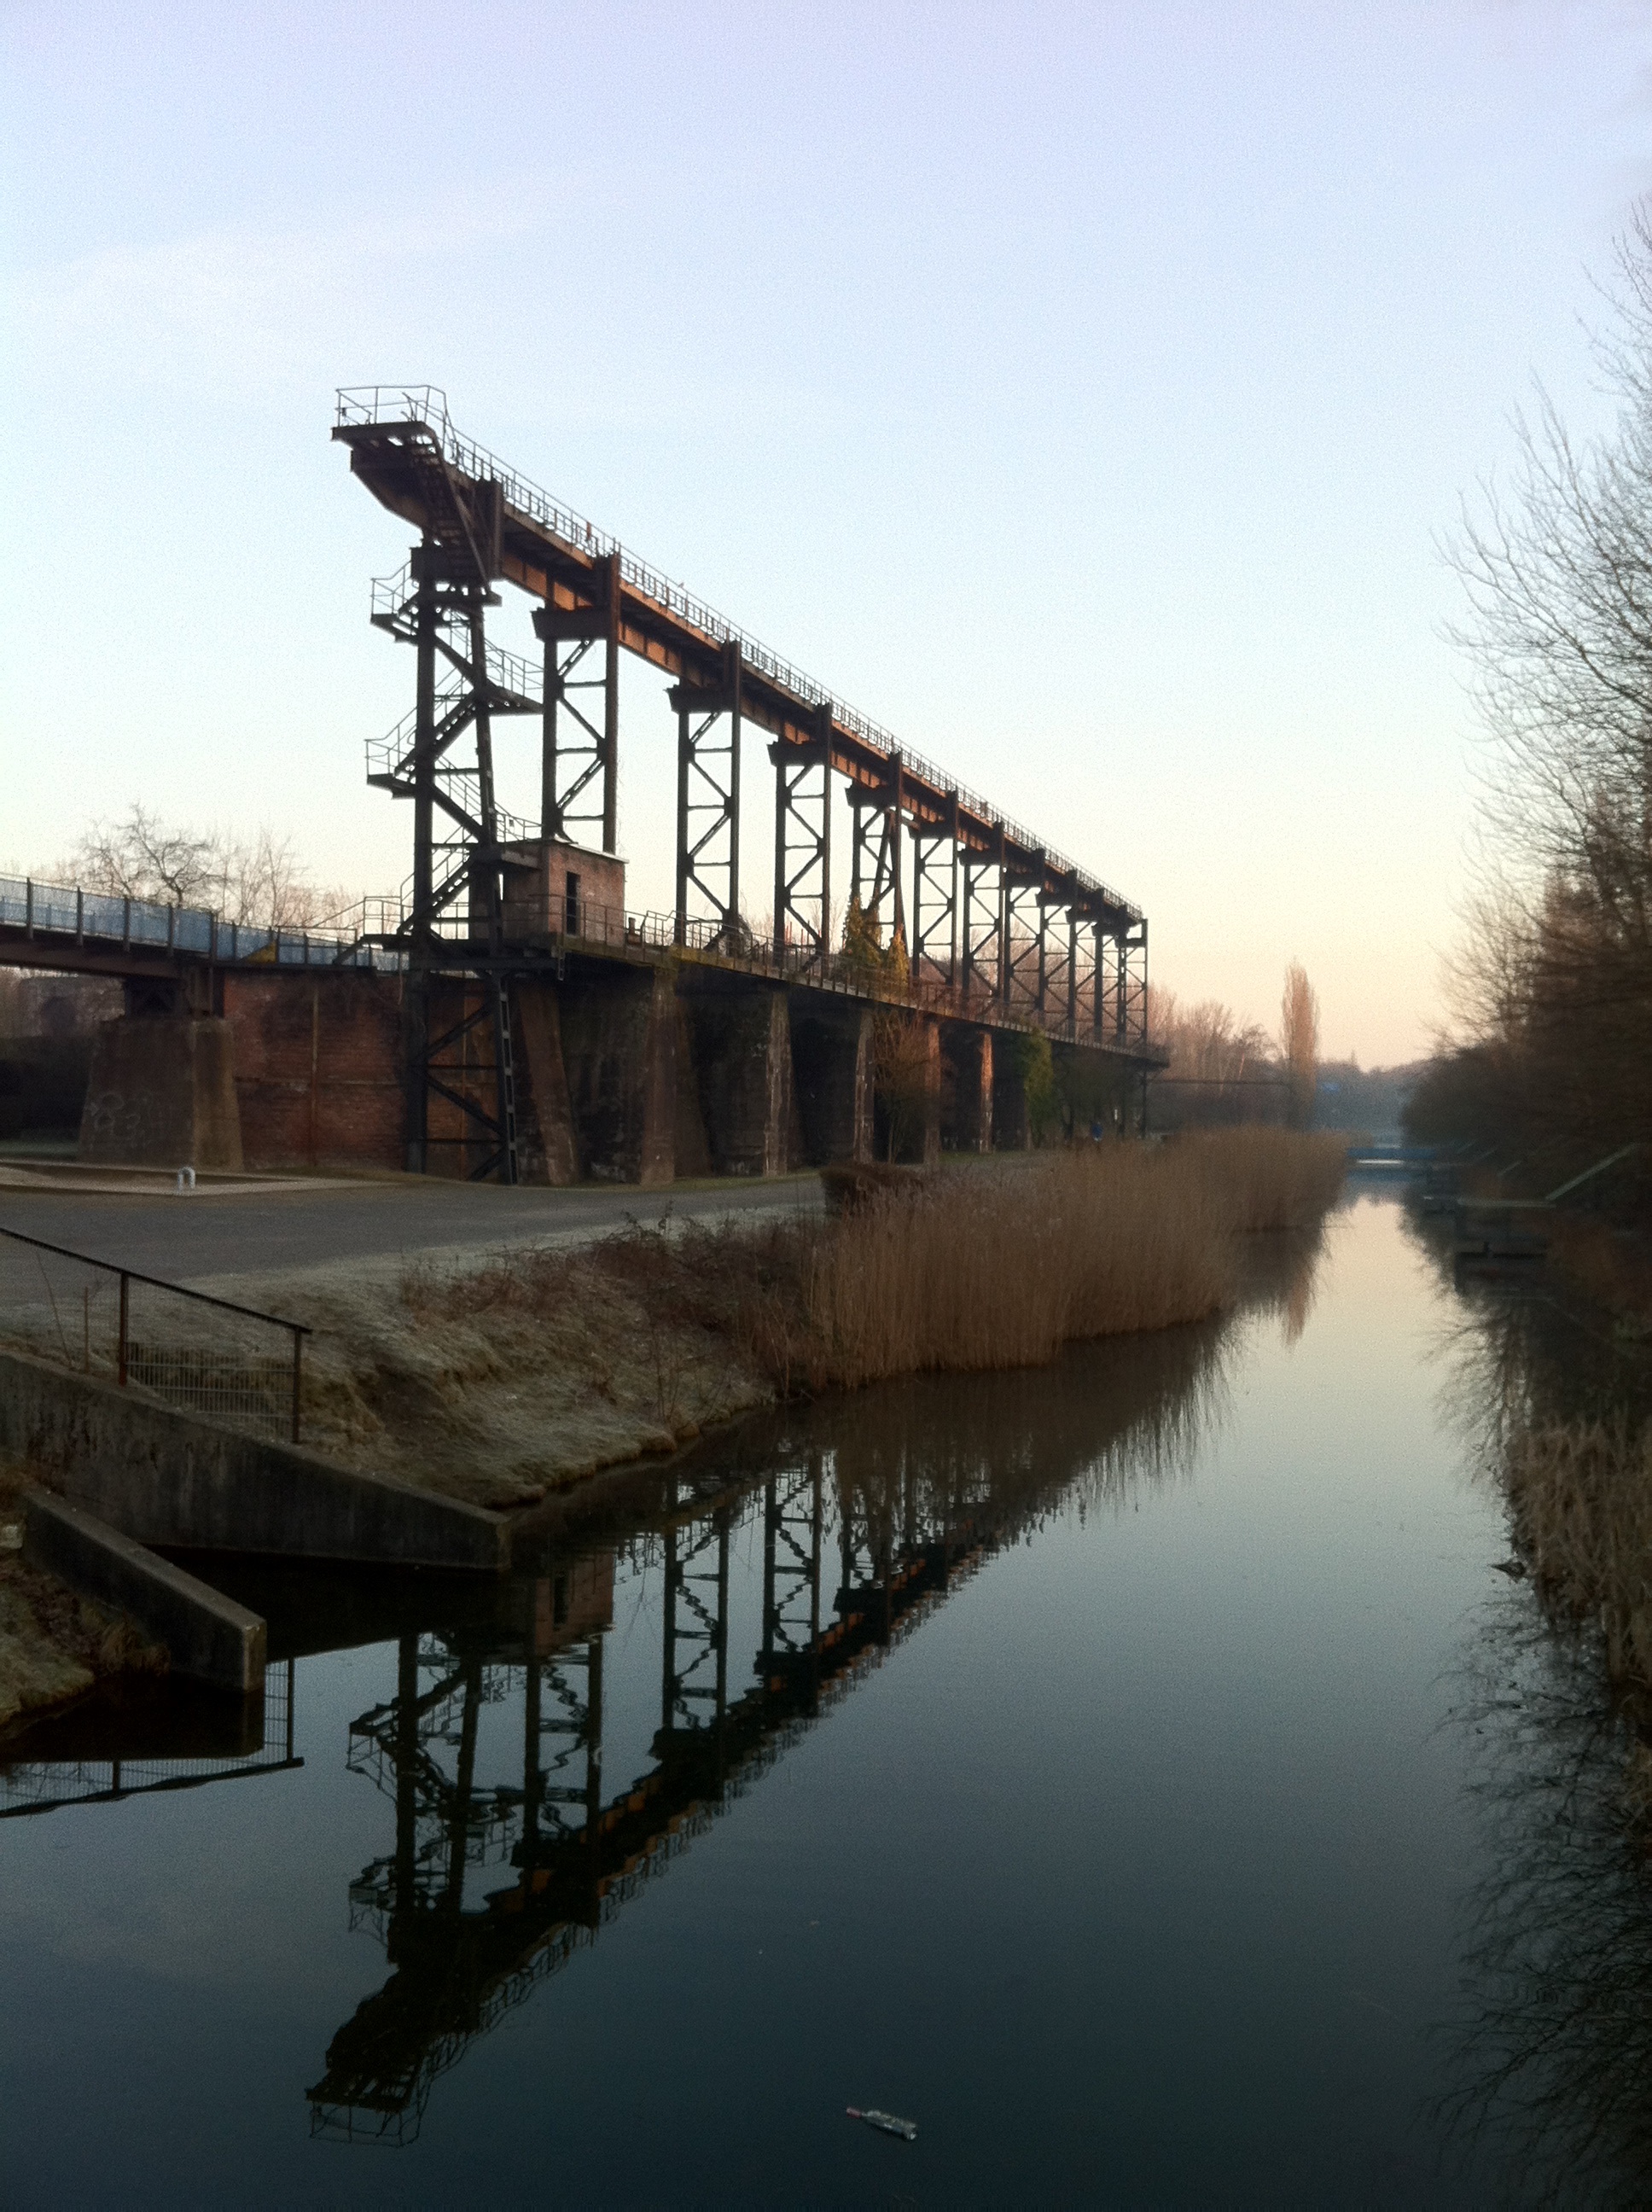
water, bridge, river, canal, reflection, waterway, nonbuilding structure